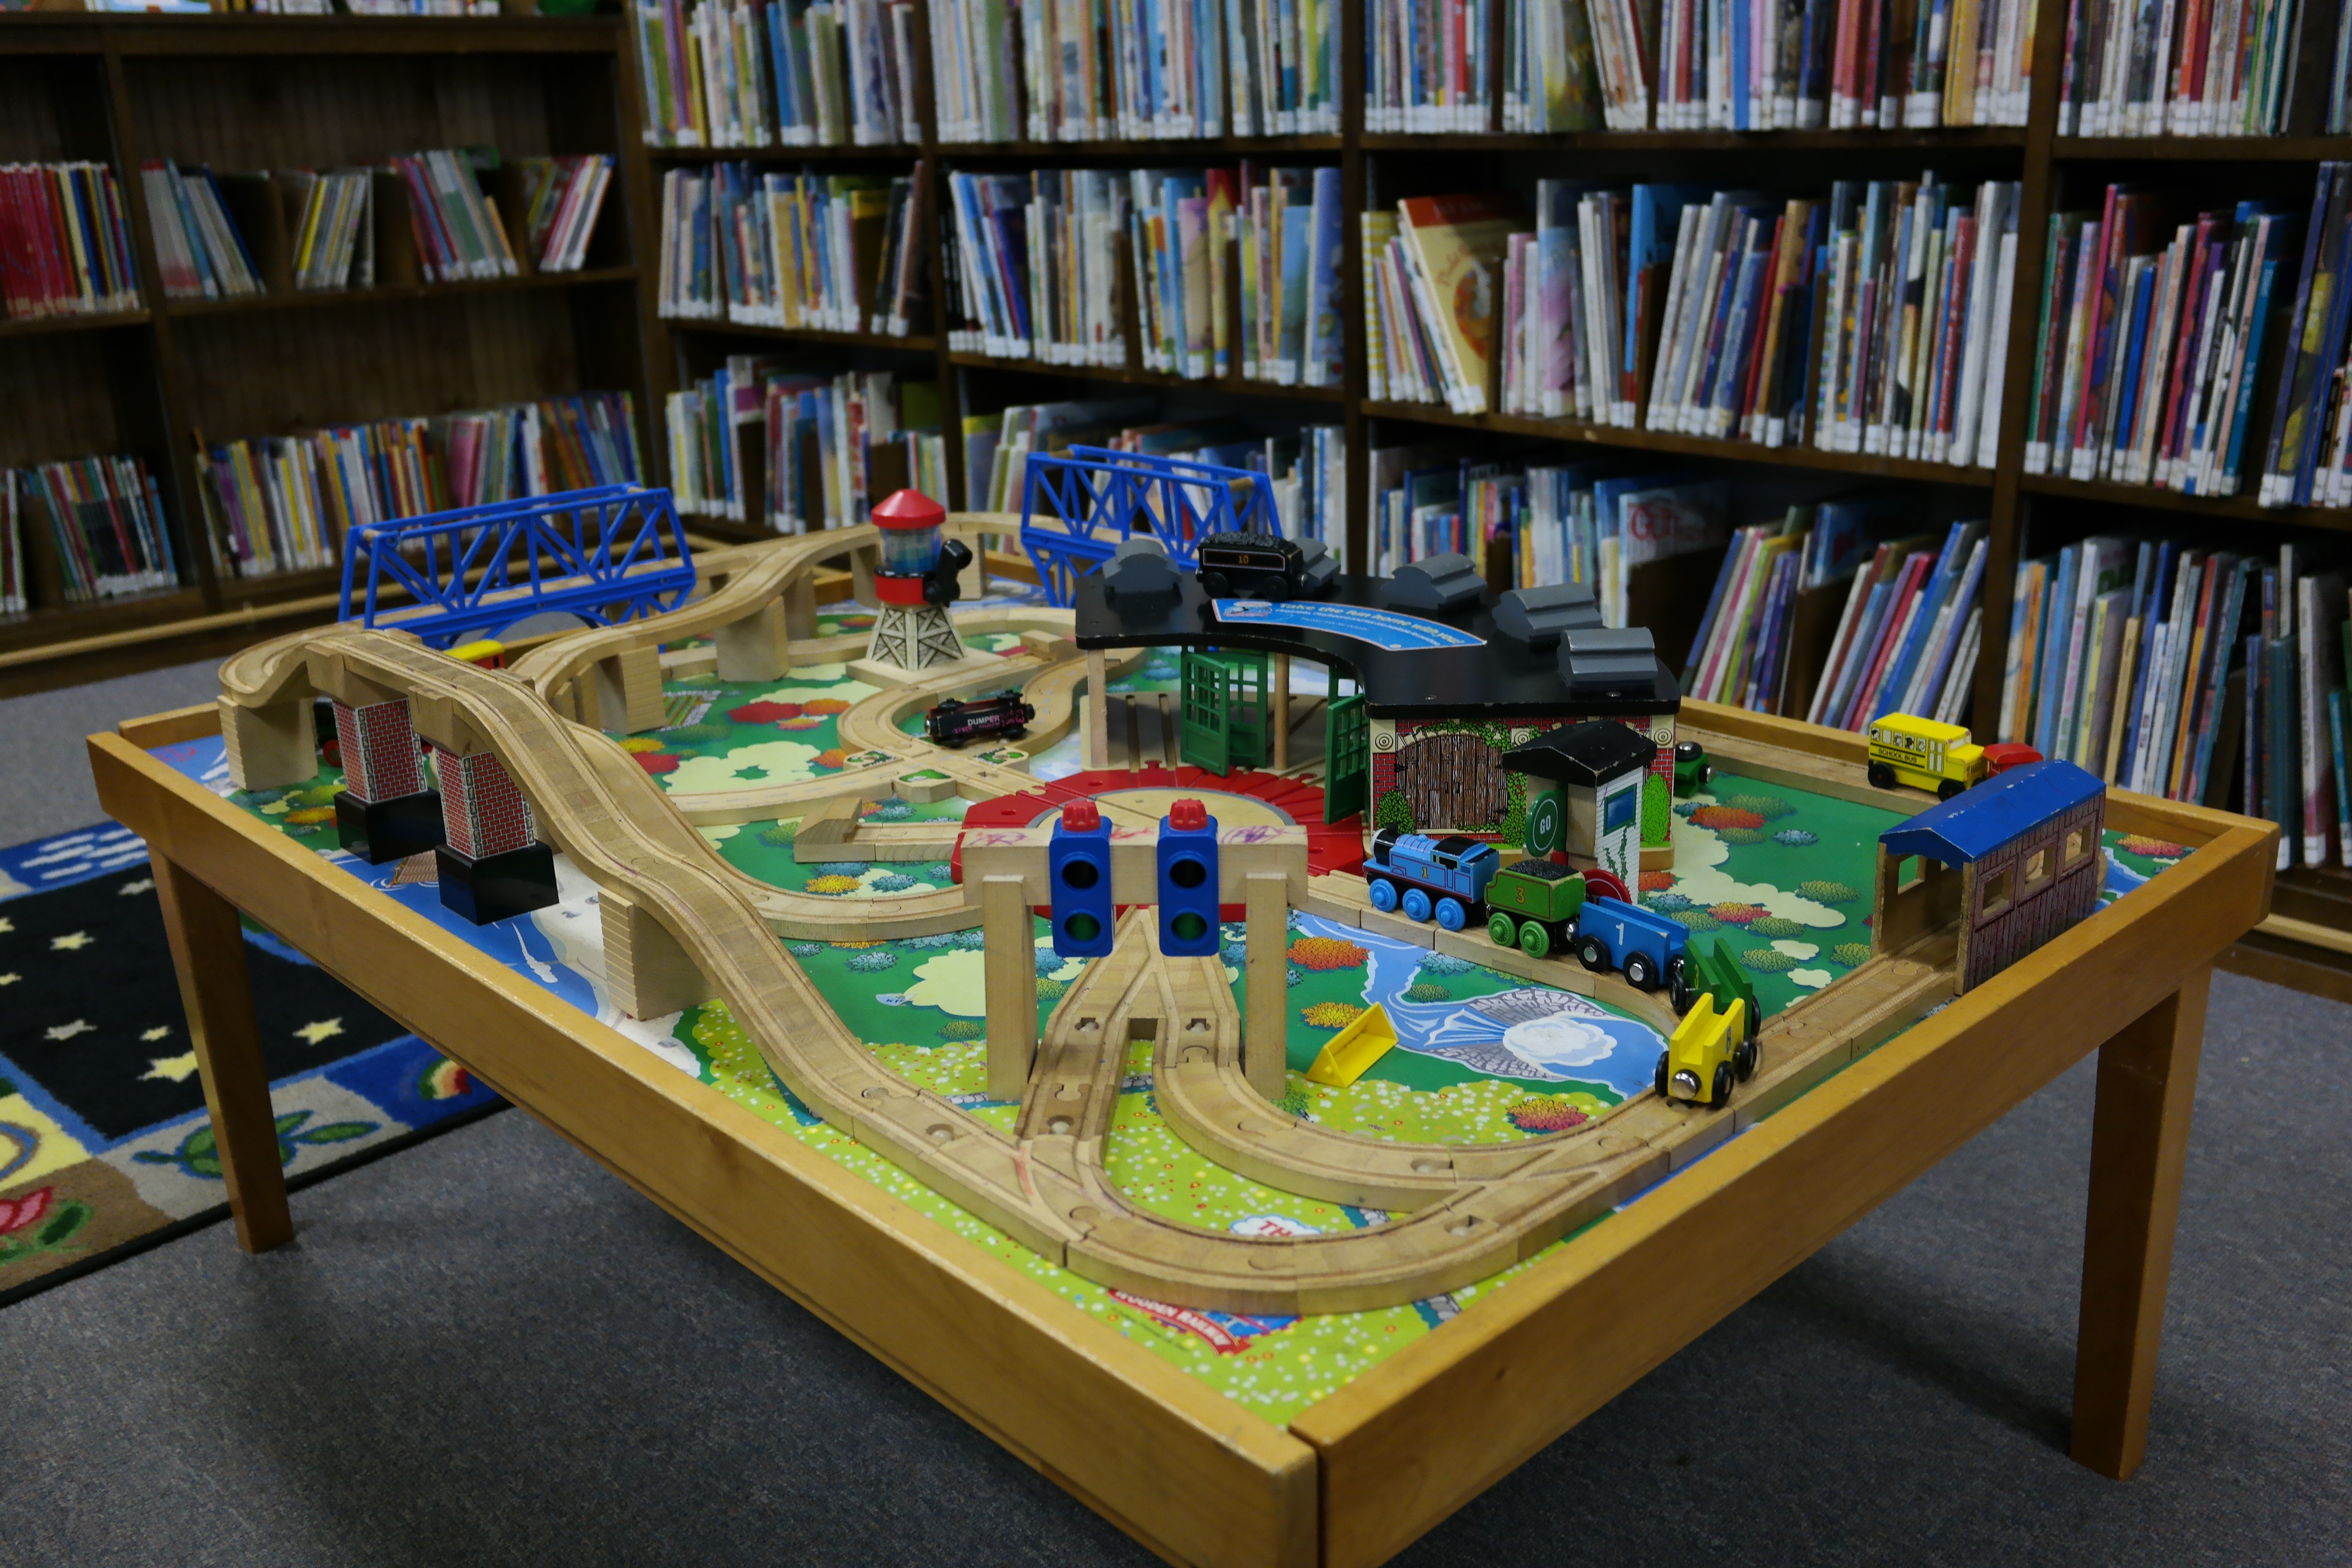
play, city, furniture, toy, public space, library, playground, educational, games, play area, children's library, outdoor play equipment